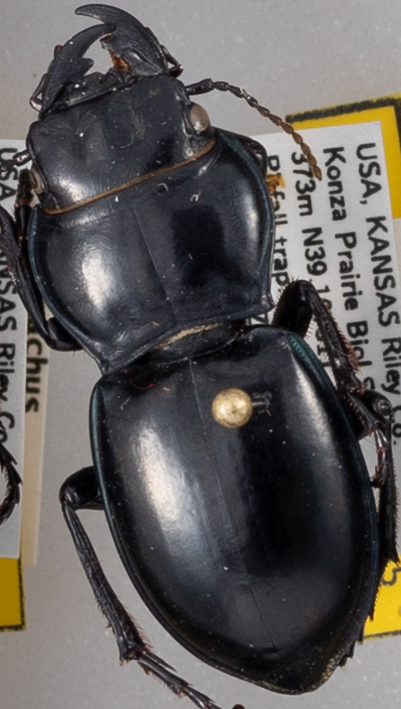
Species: Pasimachus californicus
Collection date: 2021-09-13
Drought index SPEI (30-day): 0.694
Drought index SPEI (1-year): -0.156
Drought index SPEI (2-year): -0.03